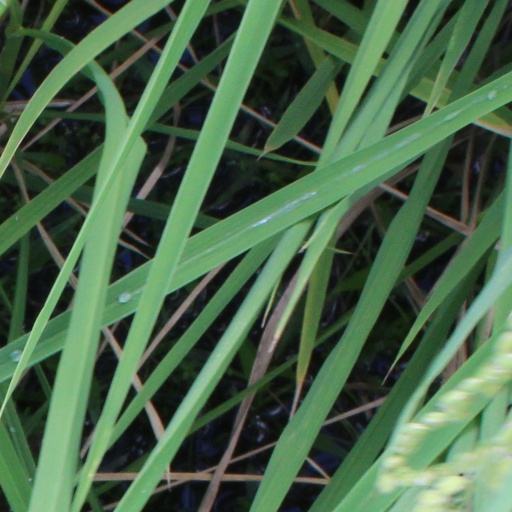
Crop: rice